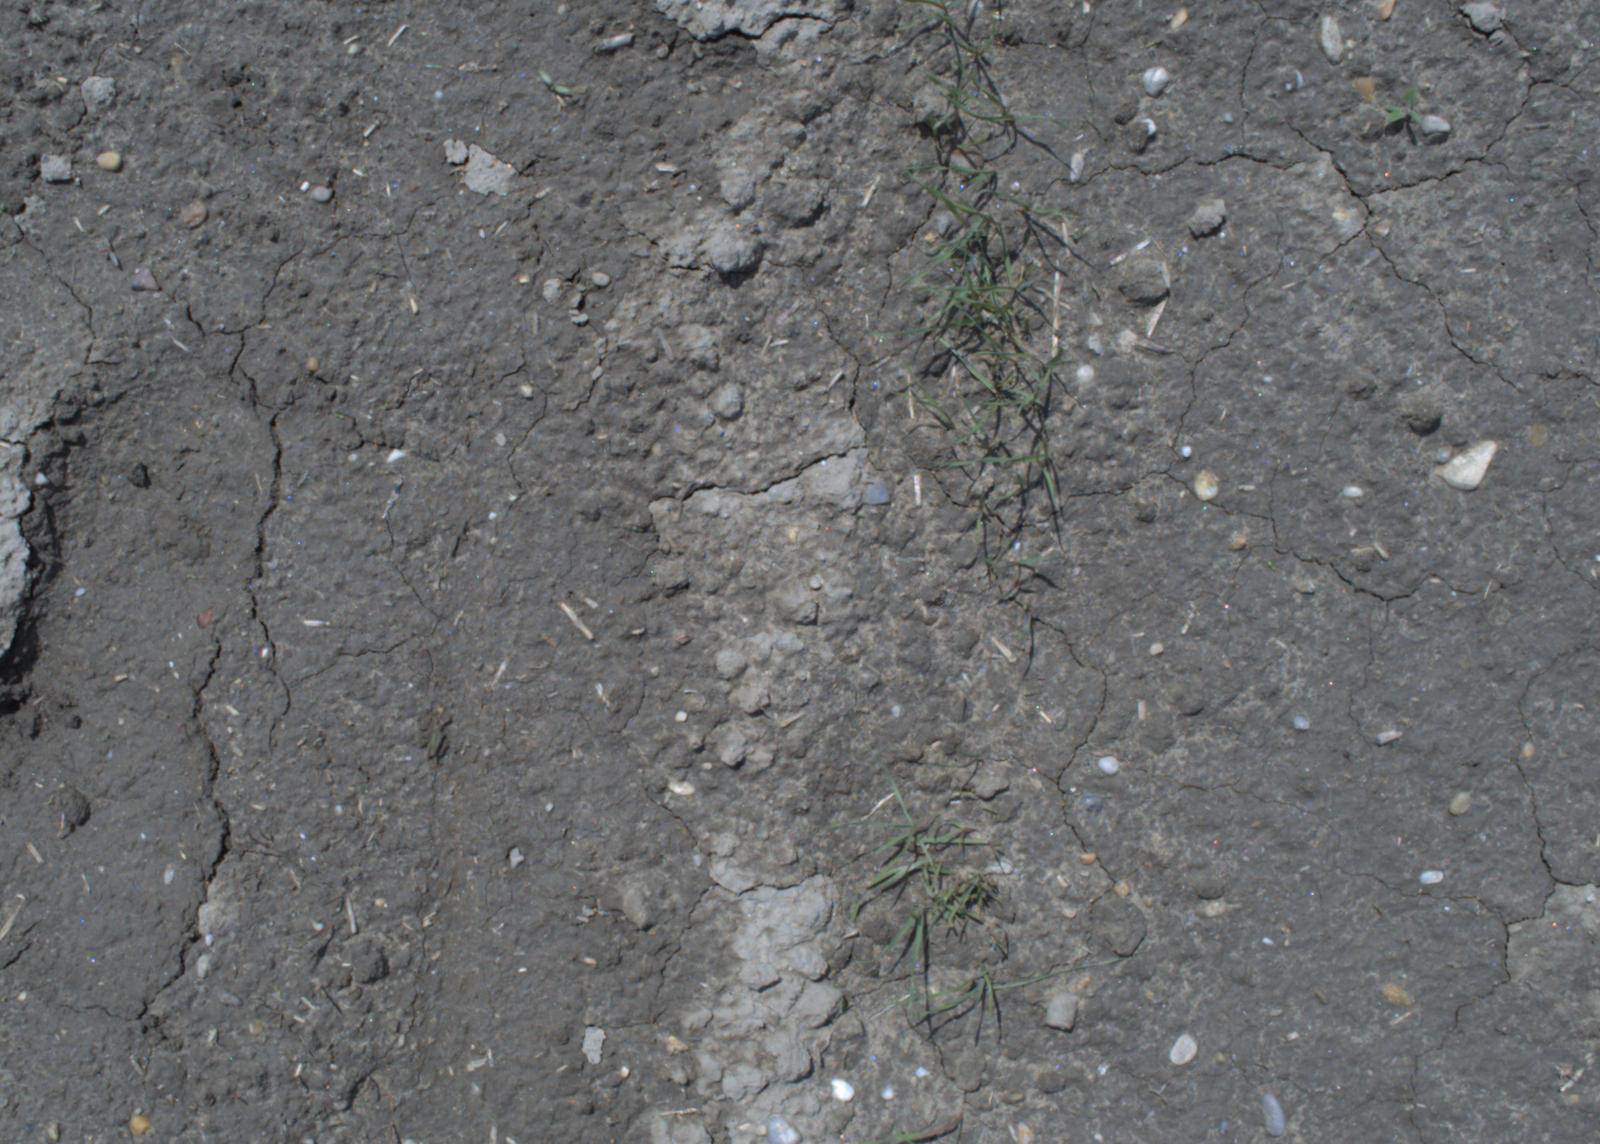
Capture date: 20.05.2021 13:07:25
Weather: mixed
Wind: strong
Seeding date: 27.04.2021
Plant canopy height (mm): 1002